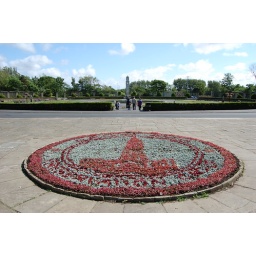
Looking towards the clock tower in Stanley Park, Blackpool.